Zinaida Khvolesova Jewish Girls' High School

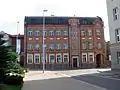
Former school building at Pałacowa 3

Zinaida Khvolesova Jewish Girls' High School – school for girls founded in 1911 in Białystok.